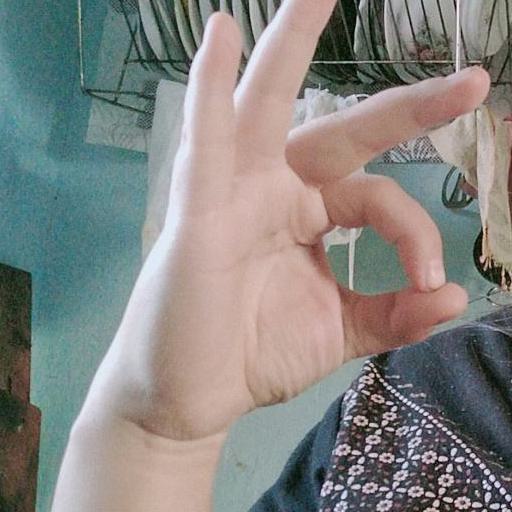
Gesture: ok